A Bird That Doesn't Sing

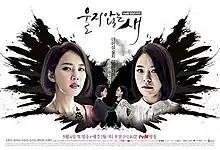
Promotional poster

A Bird That Doesn't Sing is a 2015 South Korean television series starring Oh Hyun-kyung, Hong Ah-reum, Kang Ji-sub, Kim Yu-seok, Baek Seung-hee, and Ahn Jae-min. It aired on tvN, premiering on May 4, 2015 on Mondays to Thursdays at 21:40 (KST).